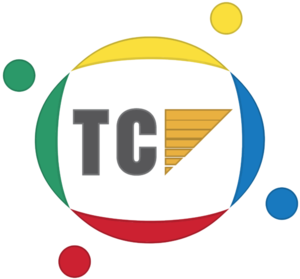
MaTV est un réseau de télévision communautaire québécois en langue française distribué aux abonnés de Vidéotron.